Judo at the 2008 Summer Olympics – Men's 73 kg

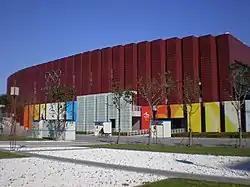

The Men's 73 kg Judo competition at the 2008 Summer Olympics was held on August 11 at the Beijing Science and Technology University Gymnasium.